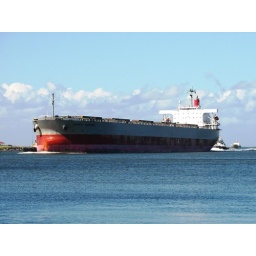
This ship is so empty, so high in the water, that its pink bottom is showing! Just another Newcastle Saturday.